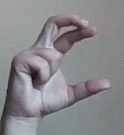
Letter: thal